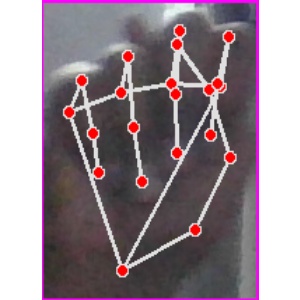
अक्षर: न